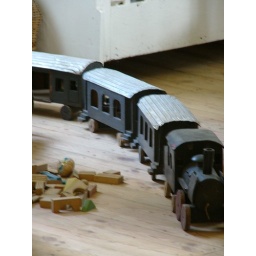
train at museum in Poland that shows the house as it used to be.